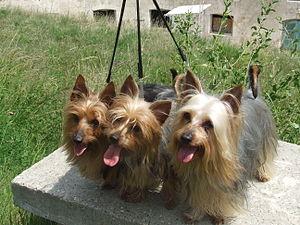
Le Terrier australien à poil soyeux ou Silky Terrier australien est une petite race de chien de type terrier. La race a été développée en Australie, bien que les types et races ancestrales étaient de Grande-Bretagne. Elle est étroitement liée au Terrier australien et au Yorkshire Terrier. La race est appelée le Silky Terrier en Amérique du Nord, mais est appelée le Terrier australien soyeux dans son pays d'origine et dans le reste du monde.